2014 British Grand Prix

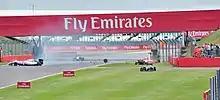
Kimi Räikkönen crashed on the opening lap of the race. Crash barrier damage forced its suspension for an hour.

The weather at the start was dry and sunny with the air temperature between and the track temperature from ; no rain was forecast. The 52-lap race began before 120,000 people at 13:00 local time, with Rosberg making a brisk start to hold the lead into Abbey corner. Vettel in second had a slow start and Button and Magnussen passed him. Hamilton moved from sixth to fourth as Massa stalled from 15th. On the Wellington Straight, the rear of Räikkönen's Ferrari F14 T car got loose and he drove onto the run-off area. He identified a run-off area without grass to reemerge on the track, rejoining at an angle at , causing him to hit a bump on a grass verge and unsettling his car. He was vaulted right at an angle and into the guardrail barrier close to the pillar of an overhead bridge in a impact. The Ferrari's right-front tyre flew by Chilton, who had to duck his head to avoid being struck; his front wing and front-left brake duct were damaged.